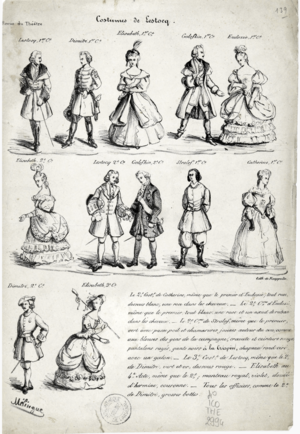
Étienne Marin Mélingue, né le 16 avril 1807 à Caen et mort le 27 mars 1875 à Belleville, est un sculpteur, peintre et acteur français.